Ares I

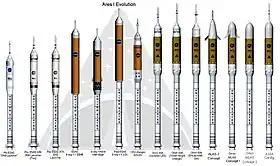
Concept image of the evolution of the Ares I design from pre-ESAS to latest developments.

A Shuttle-derived launch architecture was selected by NASA for the Ares I. Originally, the crewed vehicle would have used a four-segment solid rocket booster (SRB) for the first stage, and a simplified Space Shuttle Main Engine (SSME) for the second stage. An uncrewed version was to use a five-segment booster with the same second stage. Shortly after the initial design was approved, additional tests revealed that the Orion spacecraft would be too heavy for the four-segment booster to lift, and in January 2006 NASA announced they would slightly reduce the size of the Orion spacecraft, add a fifth segment to the solid-rocket first stage, and replace the single SSME with the Apollo-derived J-2X motor. While the change from a four-segment first stage to a five-segment version would allow NASA to construct virtually identical motors, the main reason for the change to the five-segment booster was the move to the J-2X.